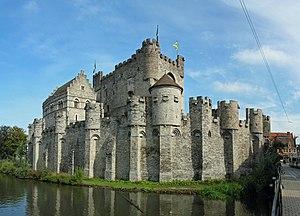
Gand (Belgique)